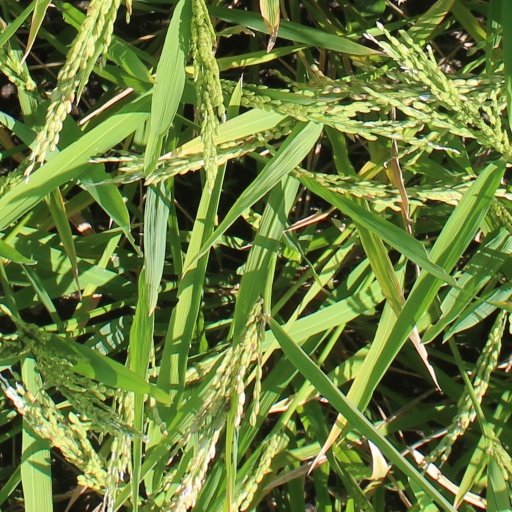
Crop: rice